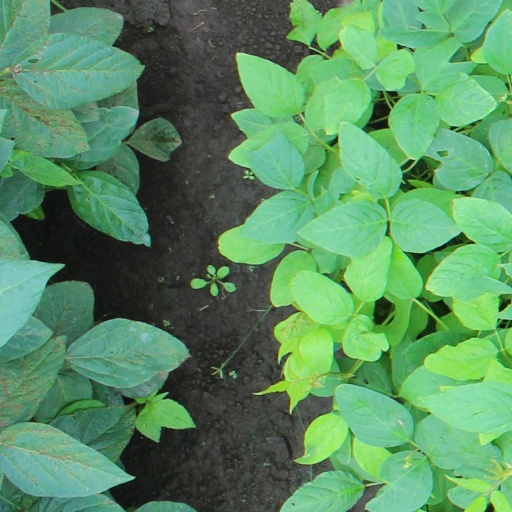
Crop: soybean